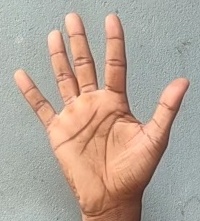
ASL sign: 5